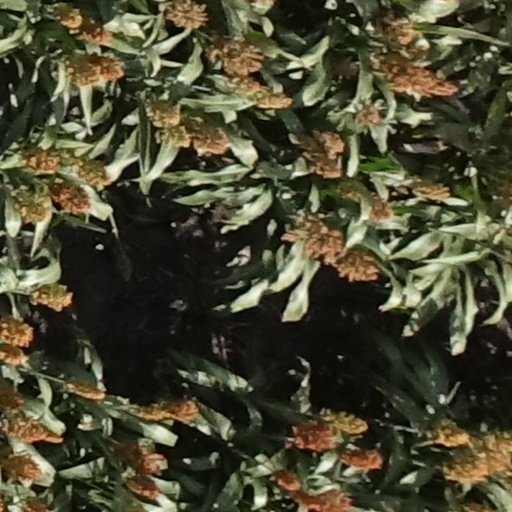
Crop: sorghum